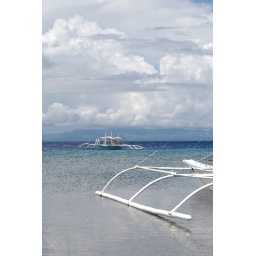
Parked fishing boats in one of the islands in bohol. Forgot the name but it was white sands much like boracay.